Scutus

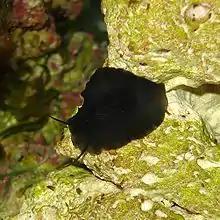
A live individual

Scutus is a genus of large sea snails or limpets with the common name "shield shells". These are marine gastropod molluscs in the family Fissurellidae, the keyhole limpets and slit limpets.